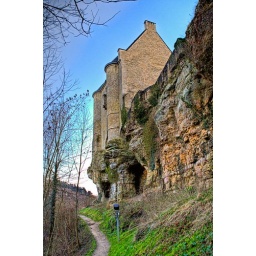
The top of the hill castle in Larochette city in Luxembourg.